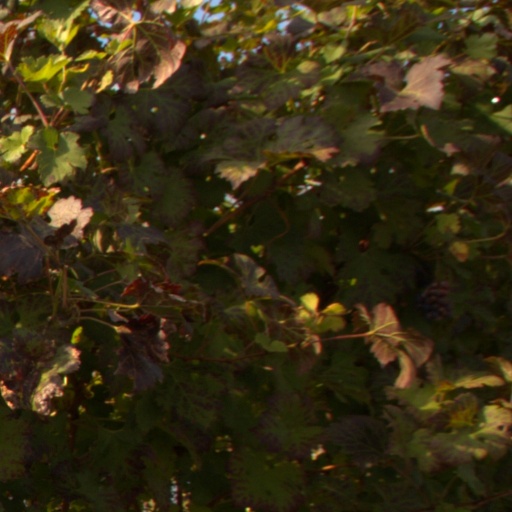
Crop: grape